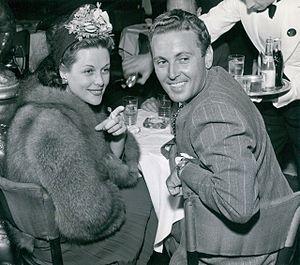
Beulah Irene Herwick — née le 11 juin 1909 à Los Angeles en Californie, ville où elle est morte le 20 décembre 1998 — est une actrice américaine, connue sous le nom de scène d’Irene Hervey.